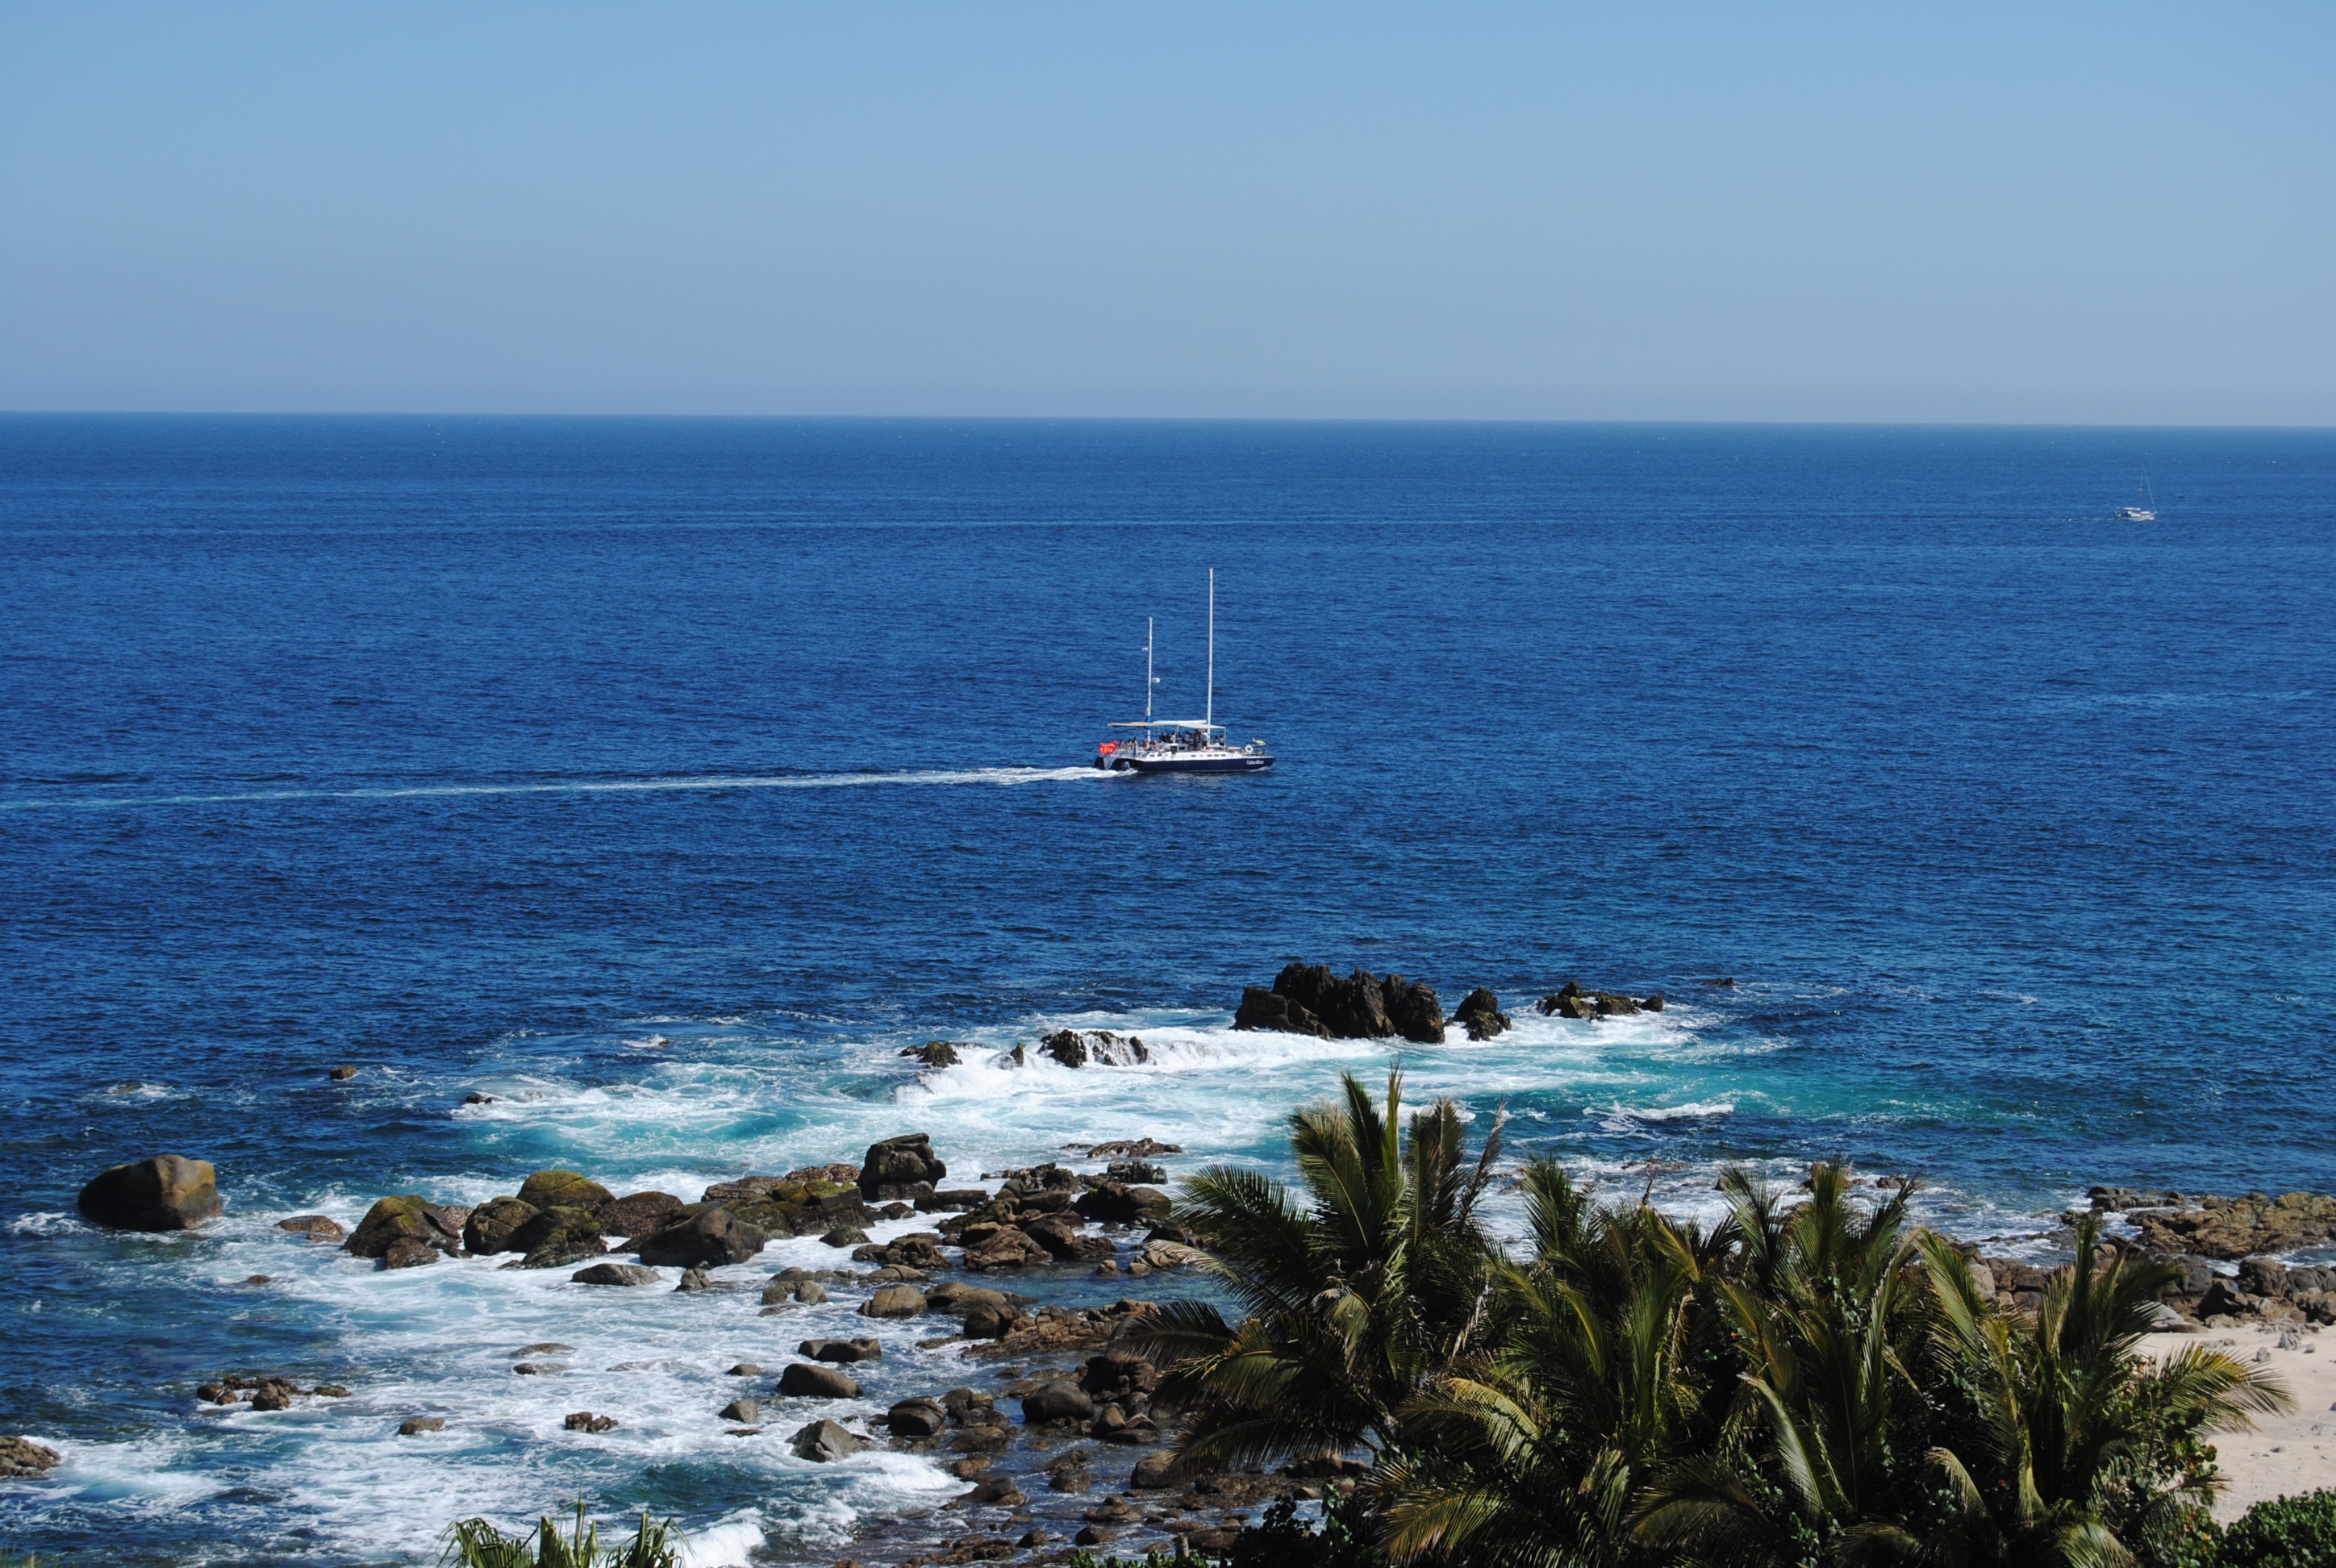
beach, sea, coast, ocean, horizon, boat, shore, wave, view, summer, vacation, cliff, cove, vehicle, tower, bay, terrain, body of water, holidays, palm trees, breakwater, cape, islet, cabo san lucas, sea of cortez, wind wave